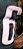
Number: 6